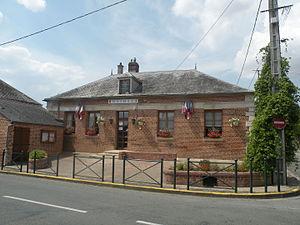
Le Fay-Saint-Quentin mairie
Le Fay-Saint-Quentin est une commune française située dans le département de l'Oise, en région Hauts-de-France.